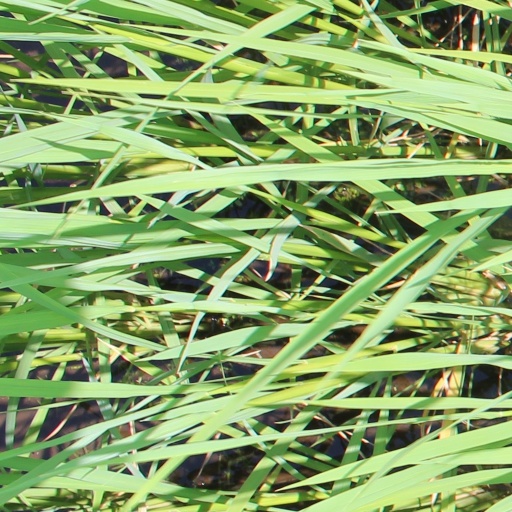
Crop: rice